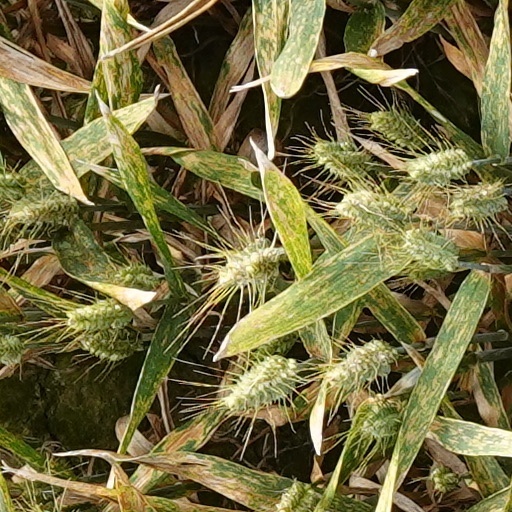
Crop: wheat